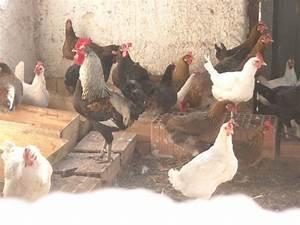
chicken